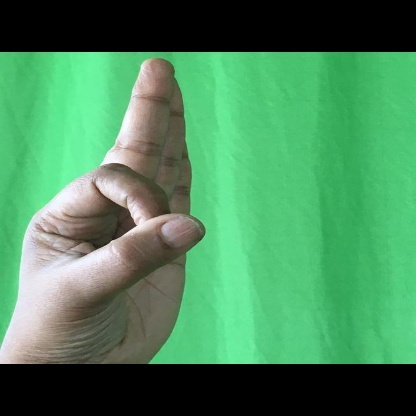
Mudra: Aralam